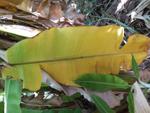
Label: xamthomonas